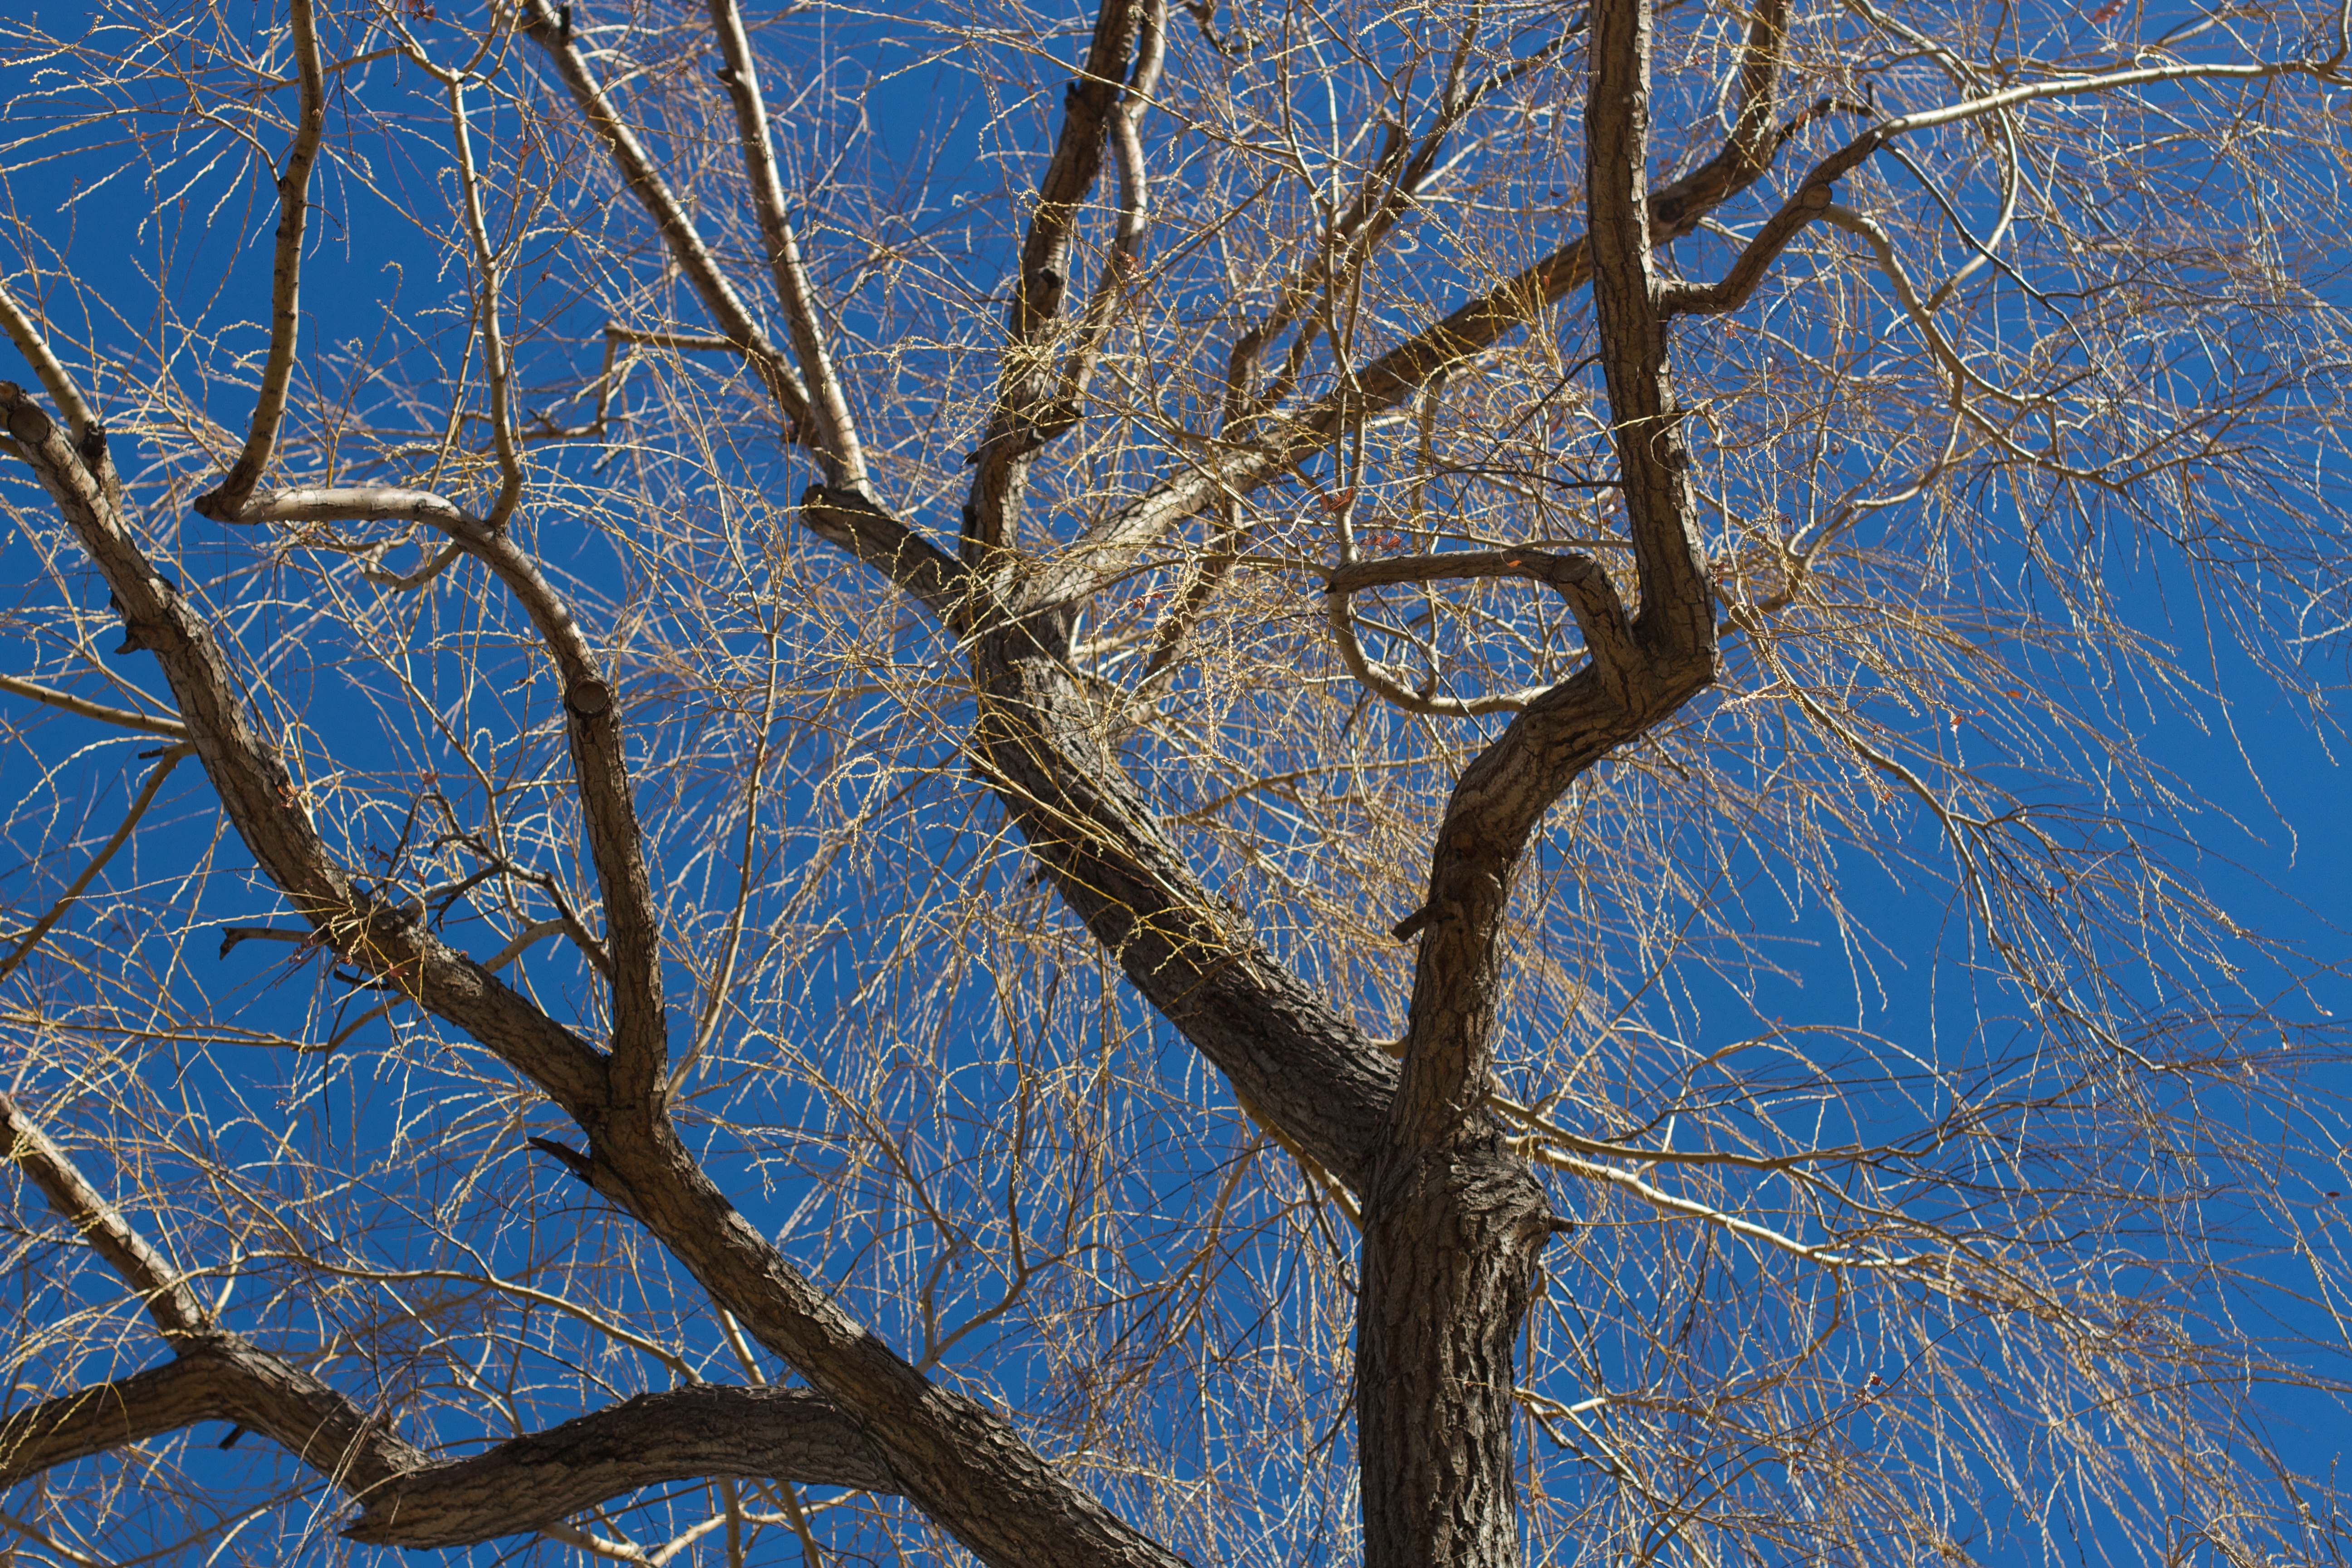
tree, nature, branch, snow, winter, plant, sunlight, leaf, frost, ice, autumn, weather, season, twig, woodland, freezing, woody plant